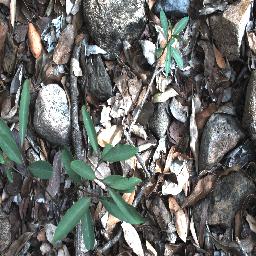
Label: rubber_vine